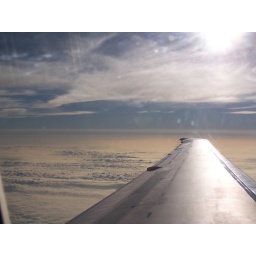
out the window over the clouds